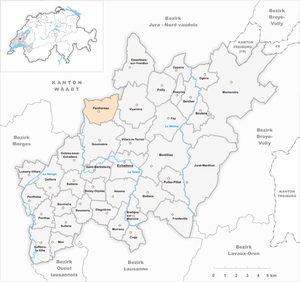
Penthéréaz est une commune suisse du canton de Vaud, située dans le district du Gros-de-Vaud. Citée dès 1141, elle fait partie du district d'Échallens de 1803 à 2007. La commune est peuplée de 421 habitants en 2018. Son territoire, d'une surface de 568 hectares, se situe dans la région du Gros-de-Vaud.